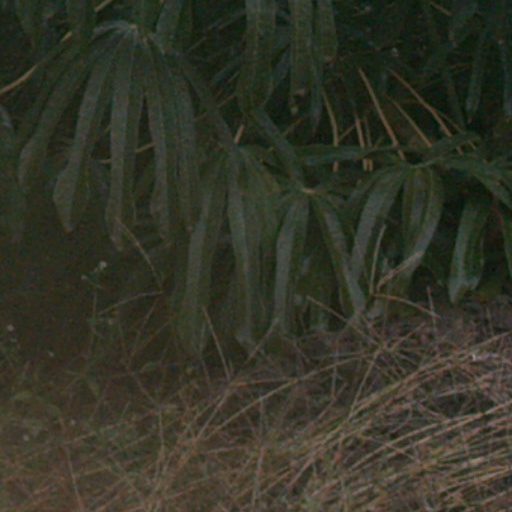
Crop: cassava